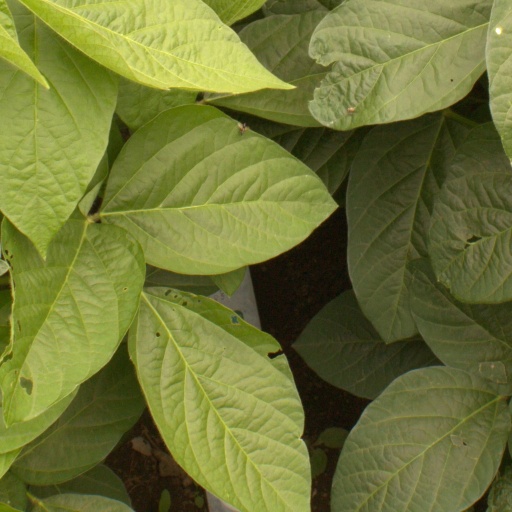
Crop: soybean